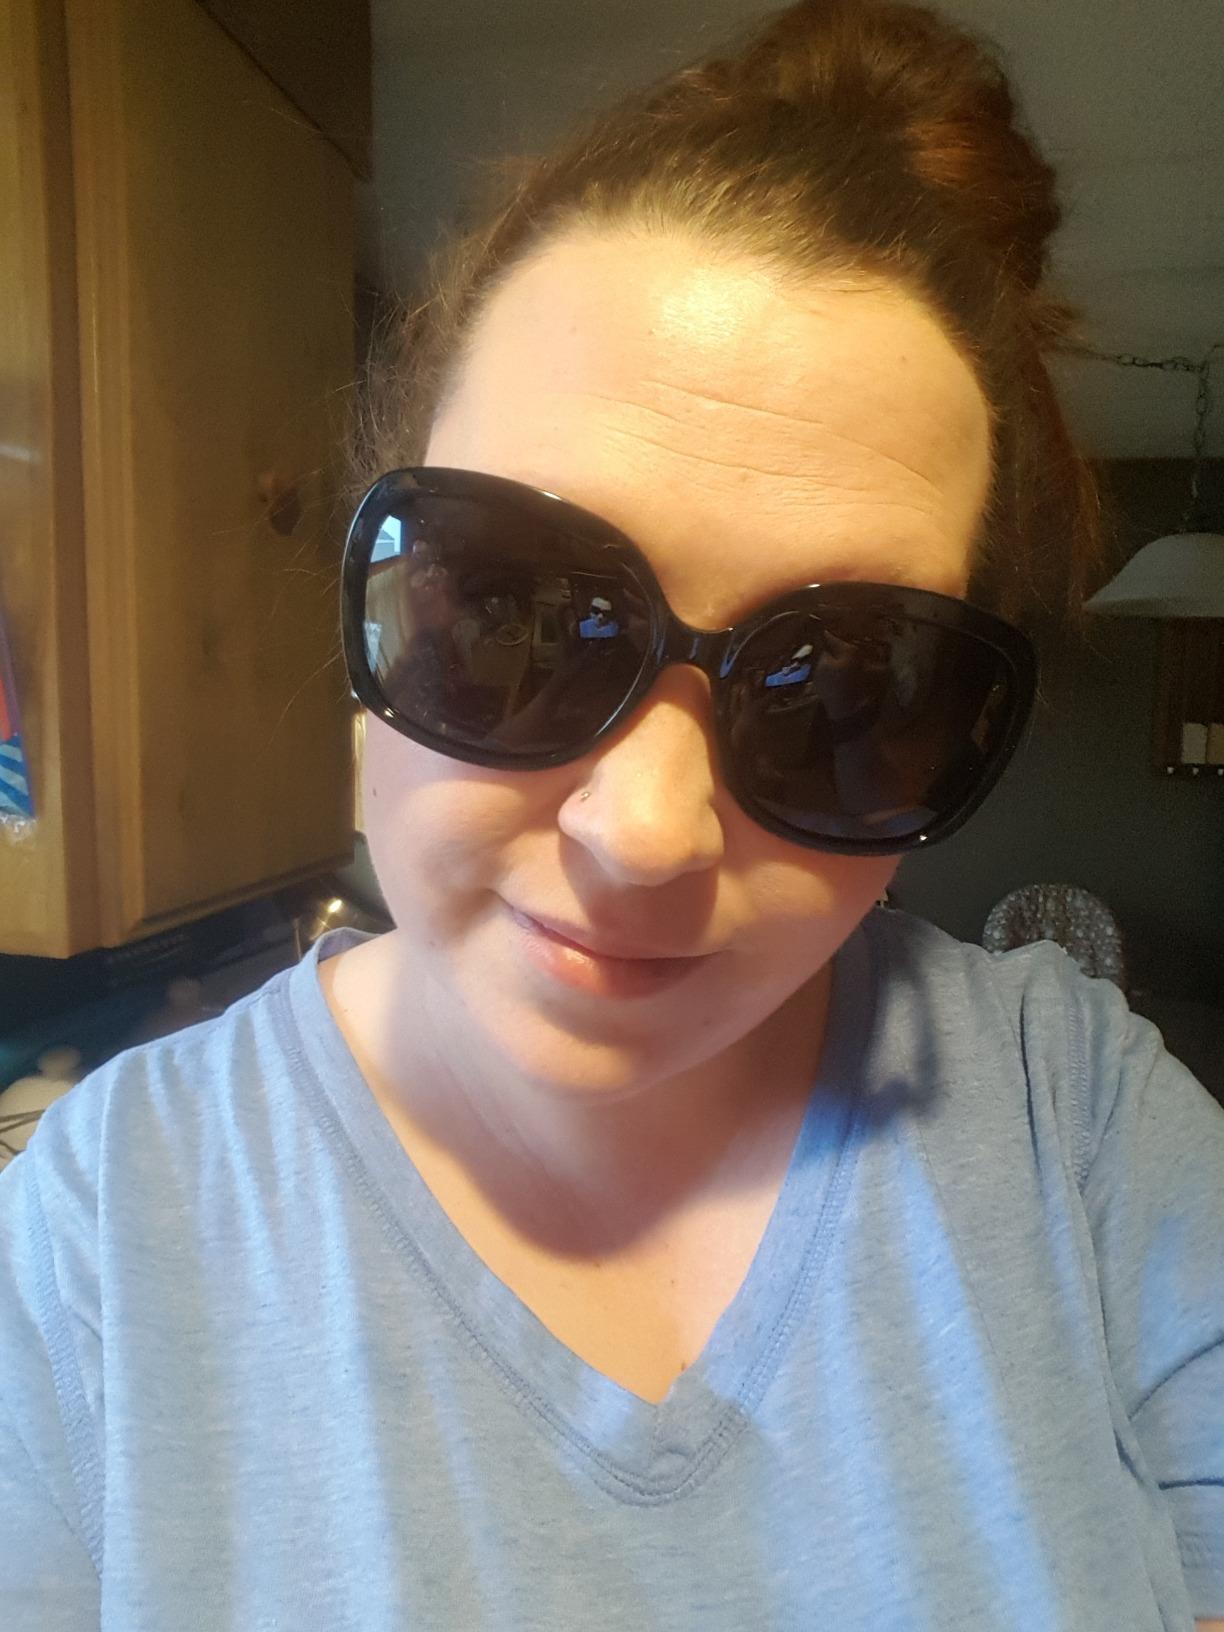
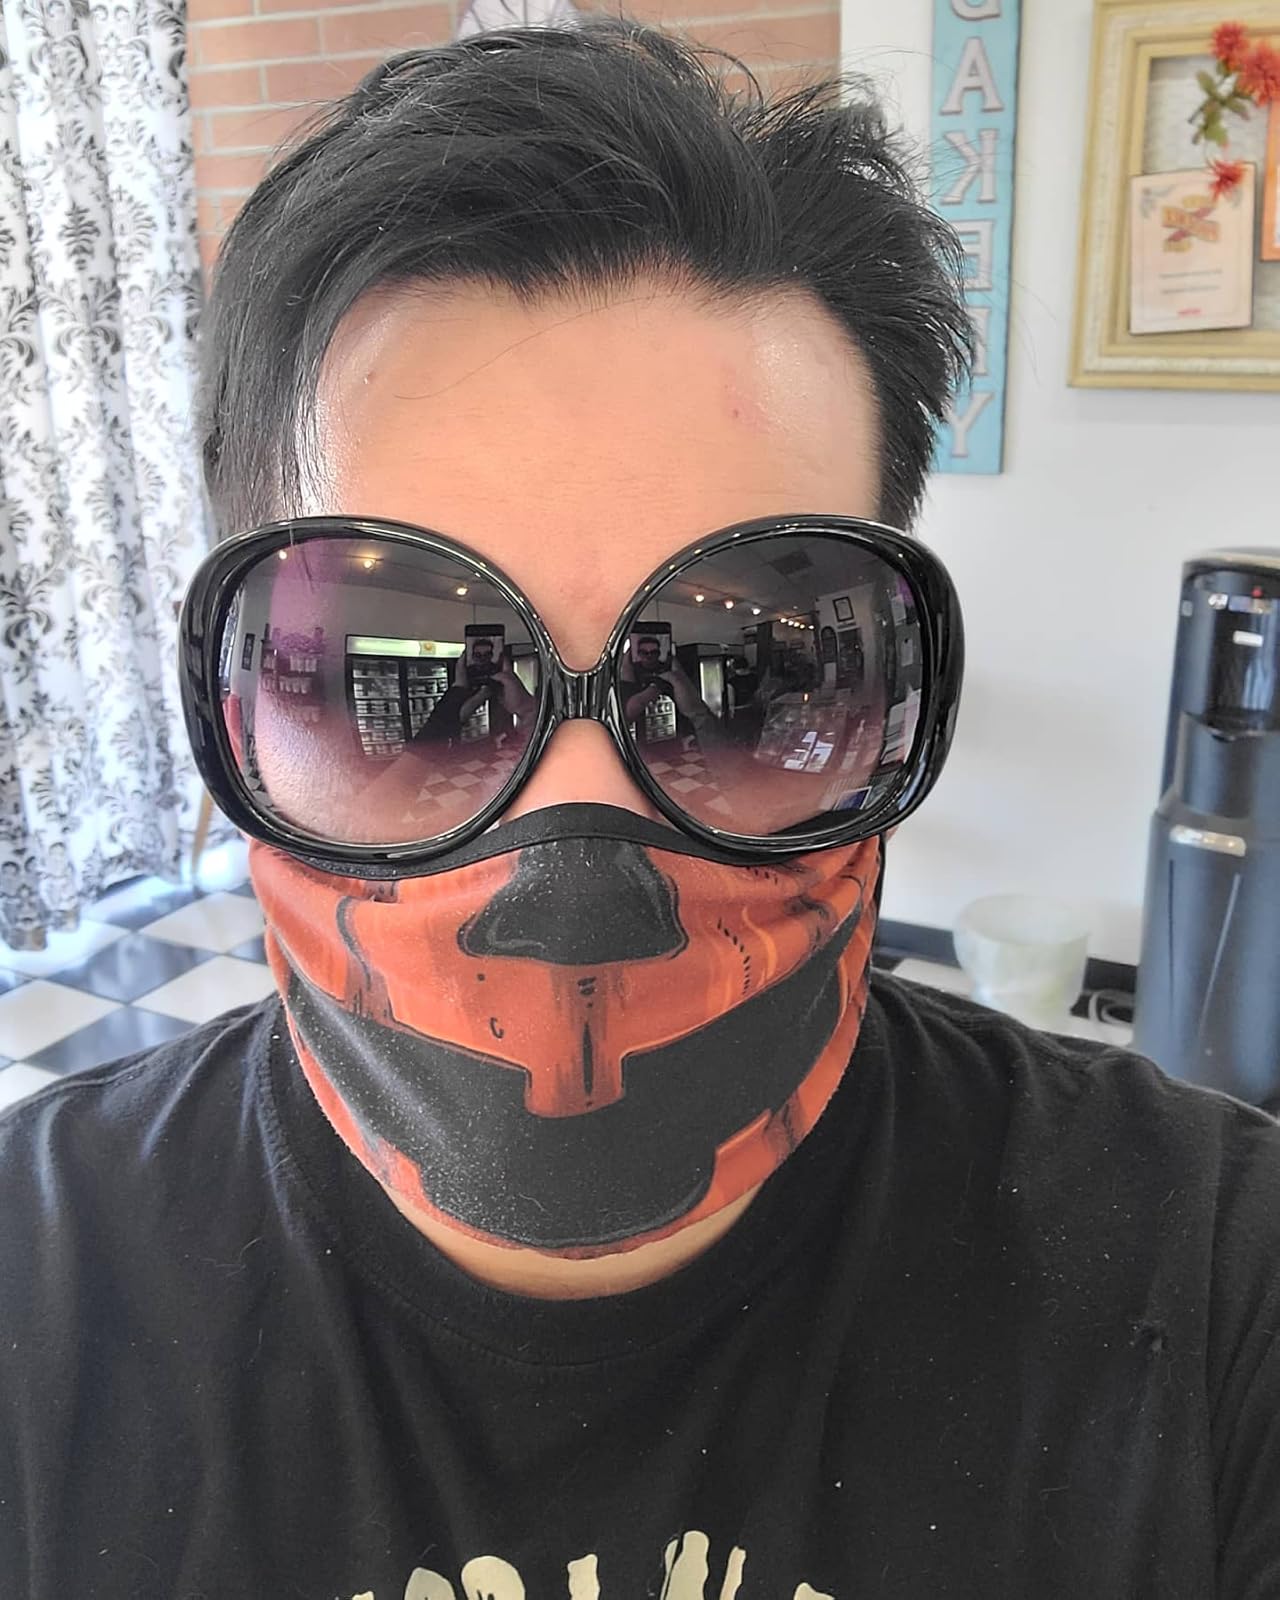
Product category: accessories_sunglasses
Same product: no